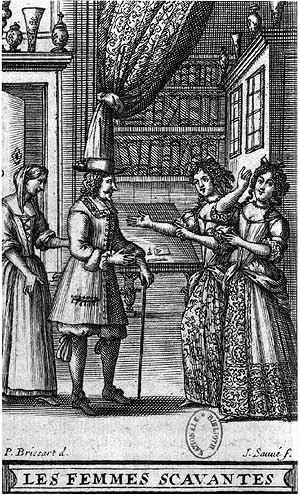
Les Femmes savantes est une comédie de caractère de Molière, en cinq actes et en vers, créée le 11 mars 1672 par la Troupe du Roy au Palais-Royal.